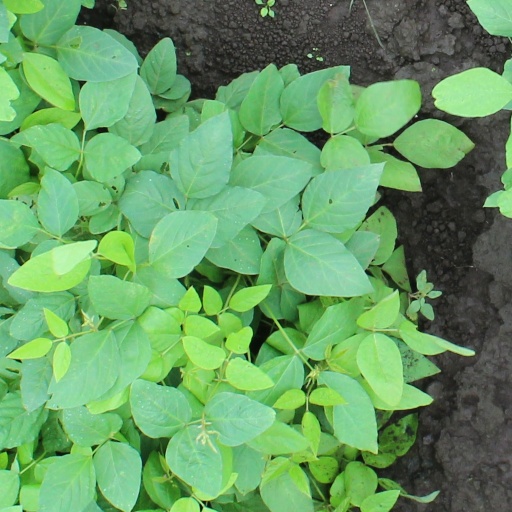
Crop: soybean